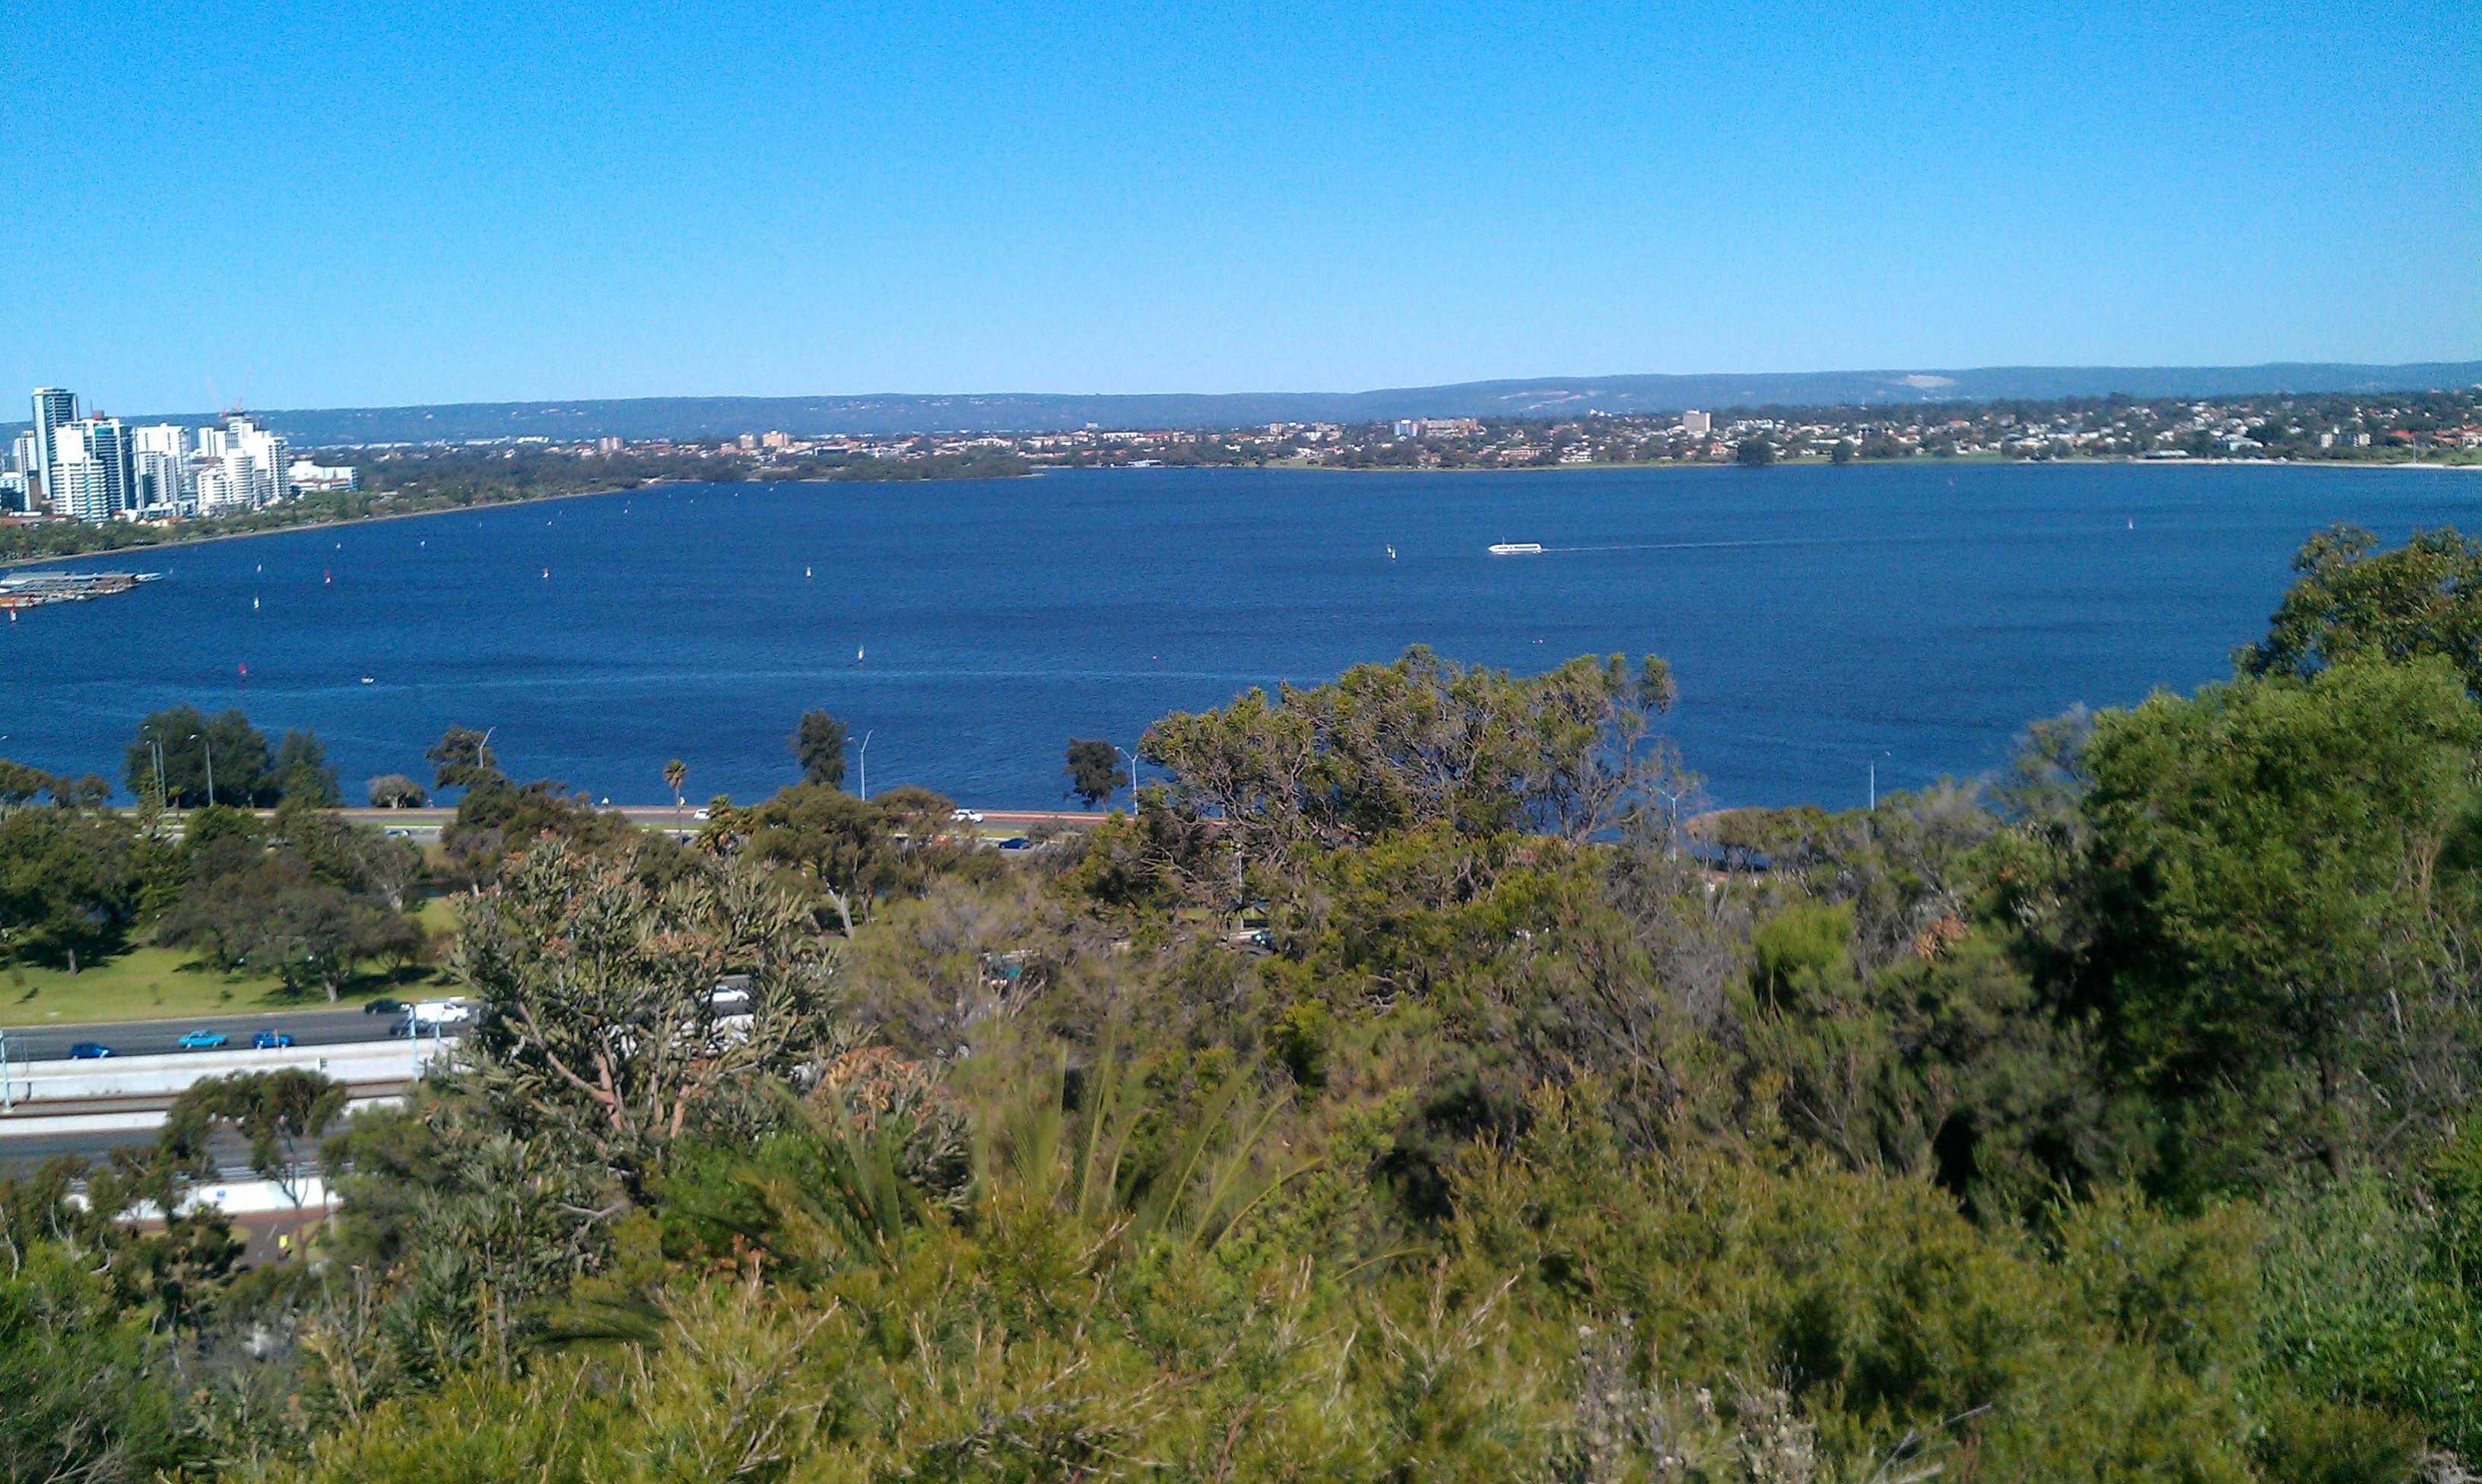
sea, coast, shore, lake, cliff, bay, reservoir, terrain, body of water, australia, western, loch, cape, perth, swan river